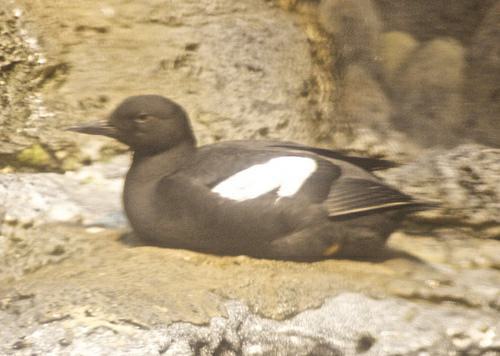
A photo of a pigeon guillemot